Ben Zyskowicz

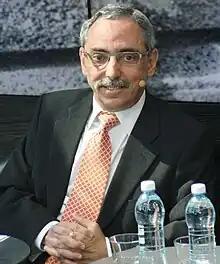
Ben Zyskowicz (2017)

Ben Berl Zyskowicz (born 24 May 1954) is a Finnish politician and member of parliament. Zyskowicz was chairman of the Finnish National Coalition Party's parliamentary group from 1993 to 2006, and has been a member of parliament for the National Coalition Party since 1979. He was the first Jew to be elected to the Finnish parliament. Following the parliamentary elections in April 2011, Zyskowicz was elected as the speaker of the parliament for the duration of negotiations over the governing coalition.